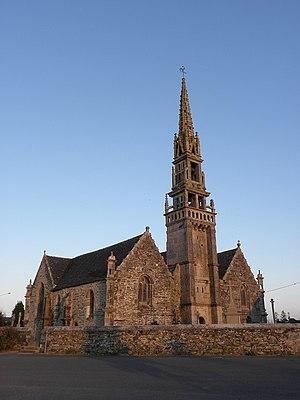
Façade occidentale de l'église saint-Éguiner de Loc-Éguiner (29Façade occidentale de l'église saint-Éguiner de Loc-Éguiner (29). This building is inscrit au titre des Monuments Historiques. It is indexed in the Base Mérimée, a database of architectural heritage maintained by the French Ministry of Culture,
La liste des églises du Finistère recense de la manière la plus complète possible les églises, cathédrales et basiliques situées dans le département français du Finistère.
Loc-Eguiner [lɔkeginɛʁ], canton de Ploudiry, est une commune du département du Finistère, dans la région Bretagne, en France. La commune est parfois dénommée Loc-Éguiner-Ploudiry pour la différencier de Loc-Éguiner-Saint-Thégonnec.
Cet article recense une partie des monuments historiques du Finistère, en France.